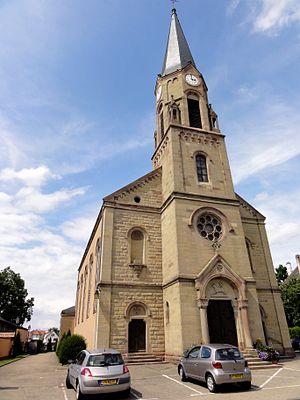
Alsace, Bas-Rhin, Eckbolsheim, Église catholique Saint-Cyprien (1886): This building is indexed in the Base Mérimée, a database of architectural heritage maintained by the French Ministry of Culture,
Eckbolsheim [ɛkbɔlsajm] est une commune française située dans le département du Bas-Rhin, en région Grand Est. Elle fait partie de l'Eurométropole de Strasbourg.